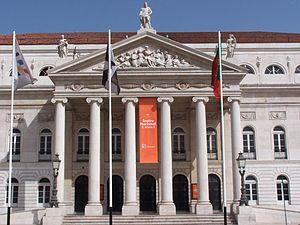
Le Théâtre national Dona Maria II est un théâtre situé à Lisbonne au Portugal, sur le Rossio, dans le cœur historique de la vieille ville. Le théâtre compte parmi les salles les plus prestigieuses du pays.